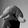
ASL letter: Q